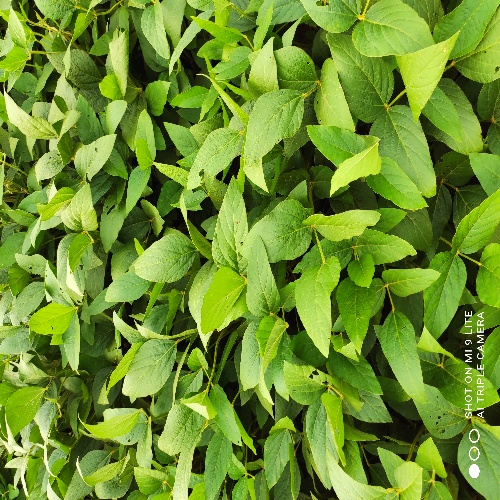
Label: Caterpillar